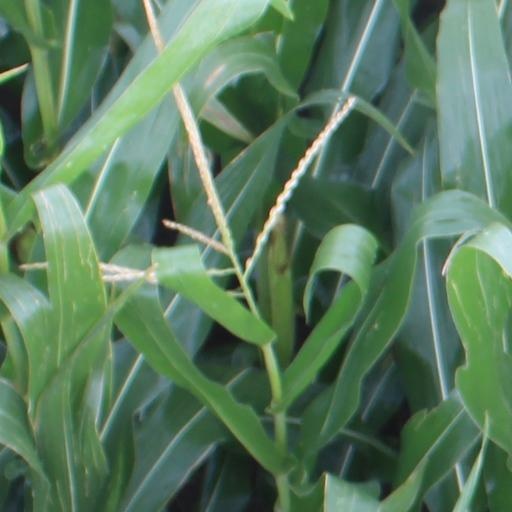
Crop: maize; corn